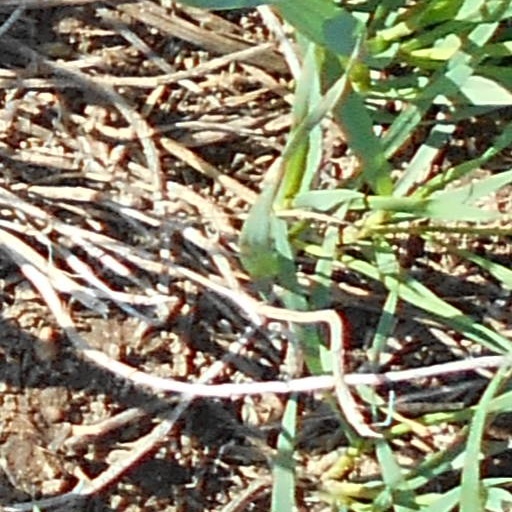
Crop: wheat